Tales from Shakespeare

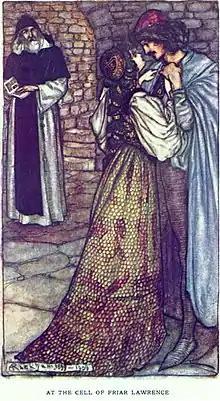
1909 Illustration for "Romeo and Juliet" by Arthur Rackham

Graham Greene uses "Tales from Shakespeare" for a book code in "Our Man in Havana".